Sint-Oedenrode

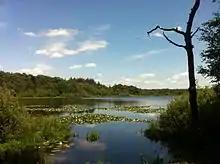
The fen the "Hazenputten" in the "Vresselse Bossen"

With the beginning of Operation Market Garden in September 1944, Sint-Oedenrode found itself on an important location between the Allied landing zones in Son and Veghel. General Dwight D. Eisenhower and Field Marshal Bernard Montgomery had the important task to keep the corridor (which ran through Sint-Oedenrode) open for the passage of the British XXX Corps to conquer Nijmegen. The US 101st Airborne Division liberated the Town of Sint-Oedenrode (the 'Market' part) after para droppings in the fields in the vicinity. They were followed by the British XXX Army Corps (the 'Garden' part). For a brief time the 18th-century castle Henkenshage was used as allied HQ.